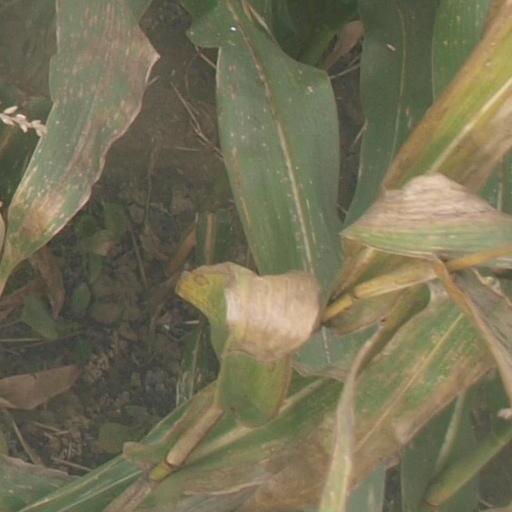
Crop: maize; corn